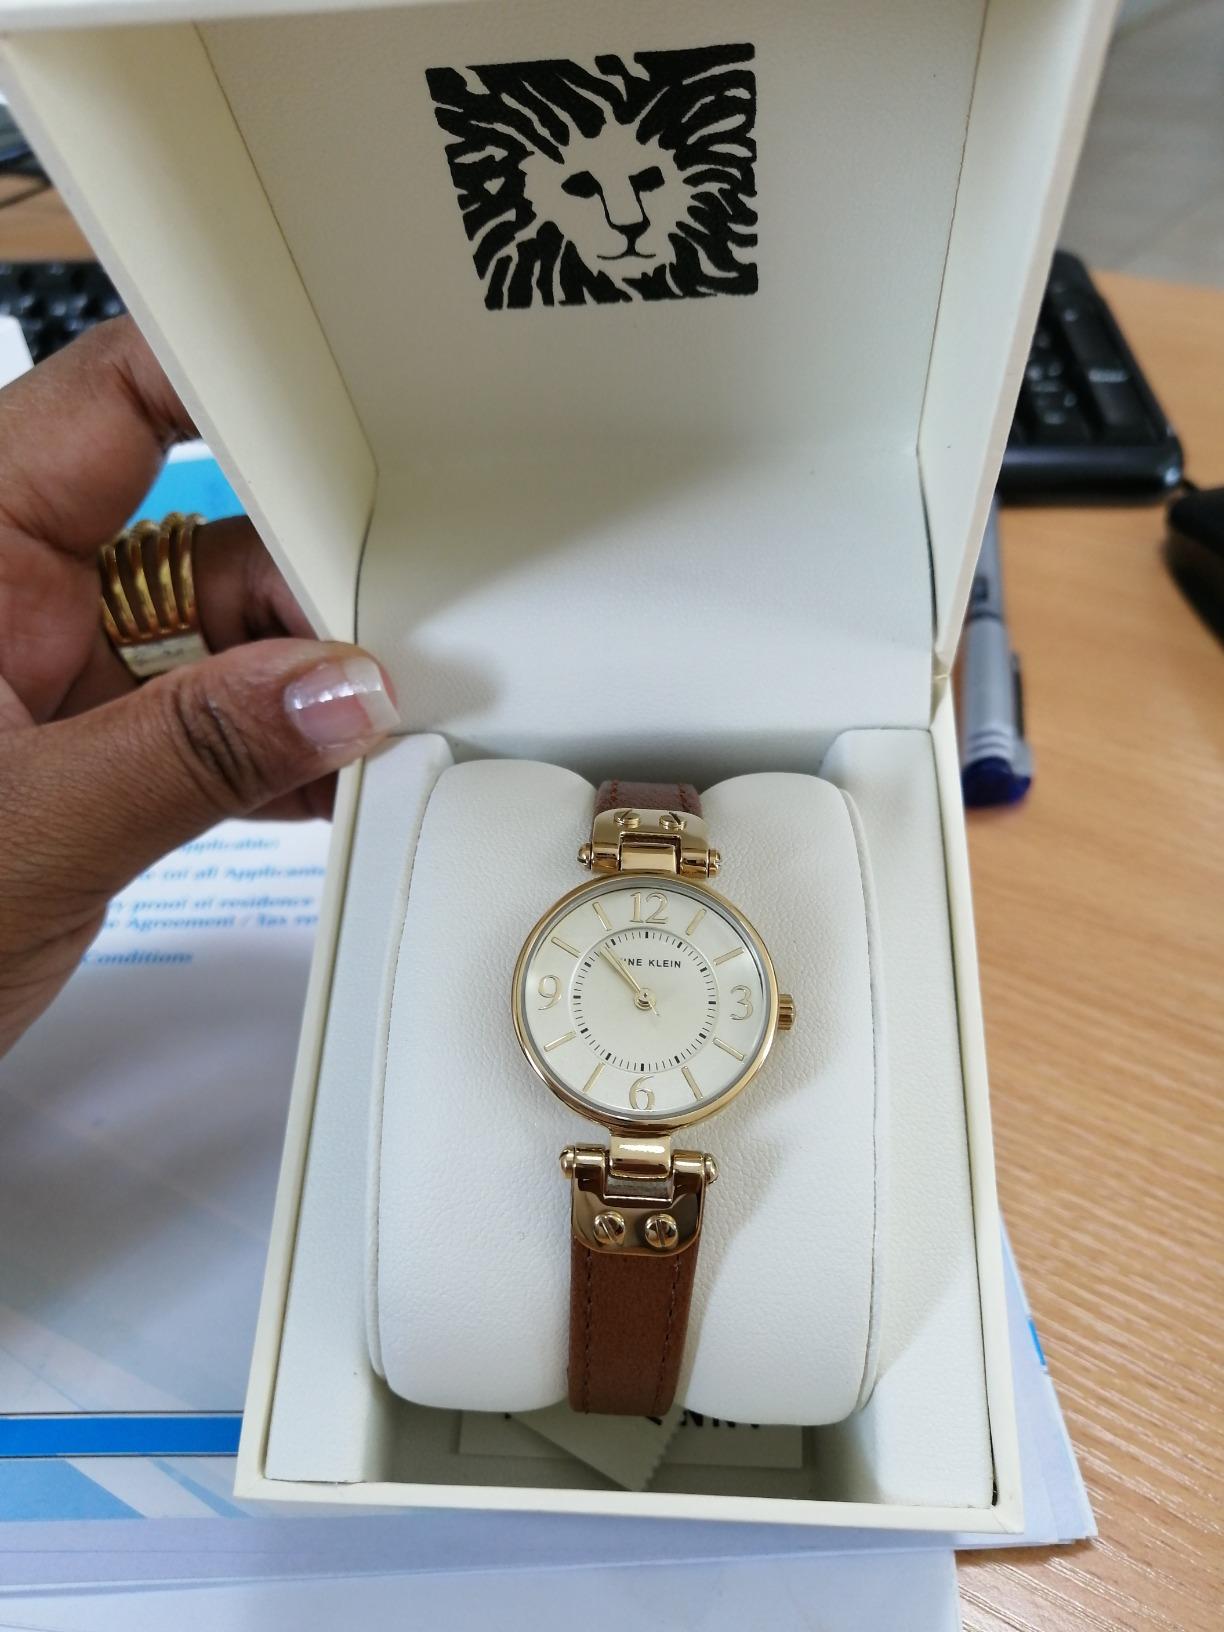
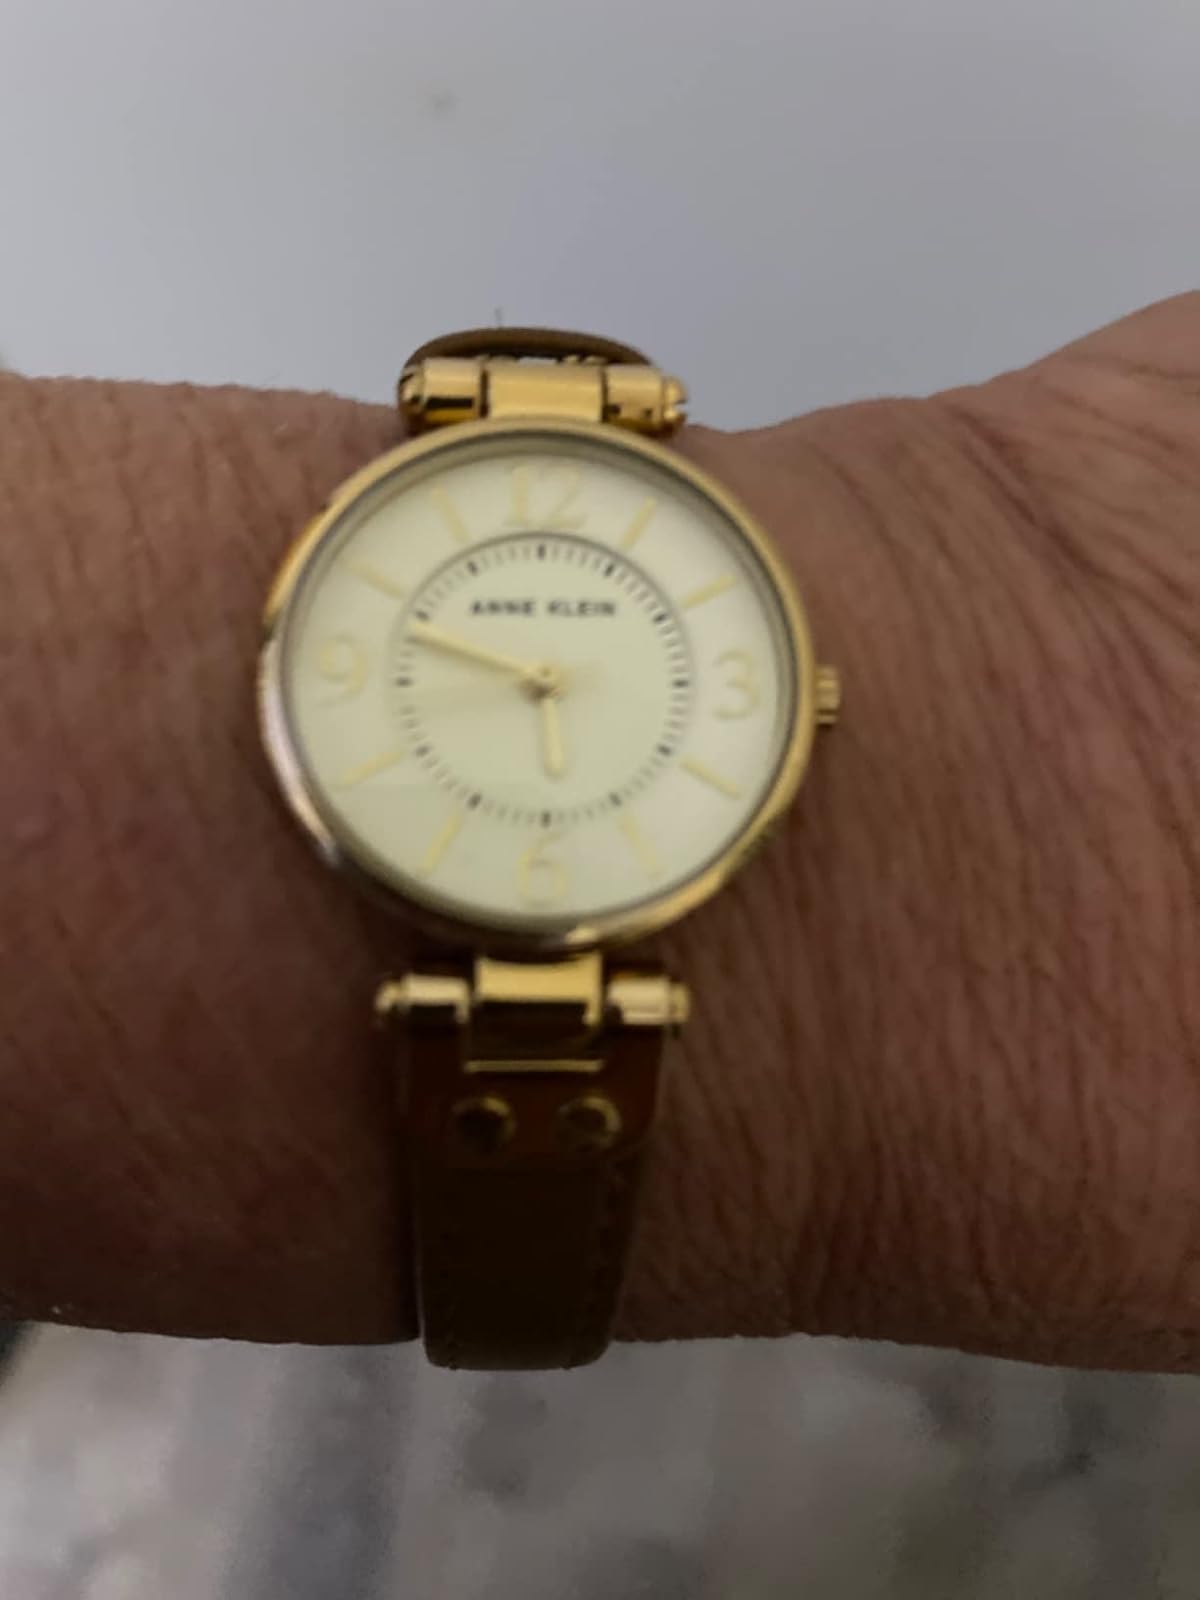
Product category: accessories_watch
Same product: yes